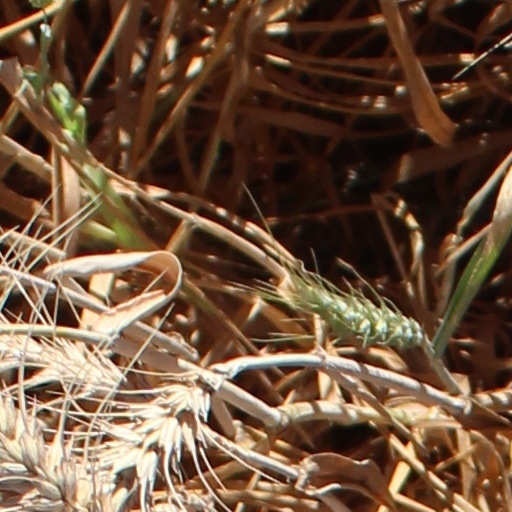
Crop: wheat